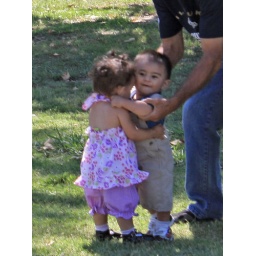
A father holds the boy as he hugs the girl in the park.